Climate of Argentina

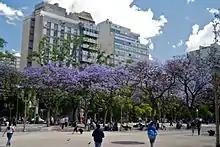
Jacarandas in bloom at Plaza Miserere, Buenos Aires

Spring (September–November) is similar to autumn, with mild days and cool nights. During mid-October a large variety of wild and urban flora are in bloom. Temperatures range from in the north to in the center, and in most of Patagonia. Tierra del Fuego Province and the higher altitudes of the Andes have the coolest springs, with mean temperatures below . Temperatures grow warmer as spring progresses.